Moses Lake, Washington

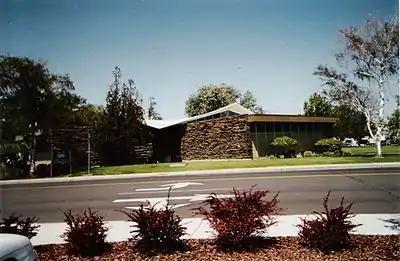
Moses Lake Public Library, showing its distinctive hyperbolic-paraboloid roof

Moses Lake's historic economic base has been agriculture, but now includes considerable manufacturing and technology. Several companies have moved to the area, including REC Silicon (one of the world's largest manufacturers of polysilicon, used in solar panels). Moses Lake has also attracted some alternative fuel companies, such as Washington Ethanol & Washington Biodiesel.